Priestly breastplate

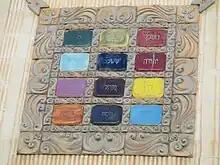
Ceramic replica of the High Priest's breastplate

The priestly breastplate or breastpiece of judgment ( "ḥōšen") was a sacred breastplate worn by the High Priest of the Israelites, according to the Book of Exodus. In the biblical account, the breastplate is termed the "breastplate of judgment" ( "ḥōšen mišpāṭ" – ), because the Urim and Thummim ( "hāʾūrīm wəhattummīm") were placed upon it. These elements of the breastplate are said in the Exodus verse to carry the judgment ( "mišpāṭ") of God concerning the Israelites at all times.